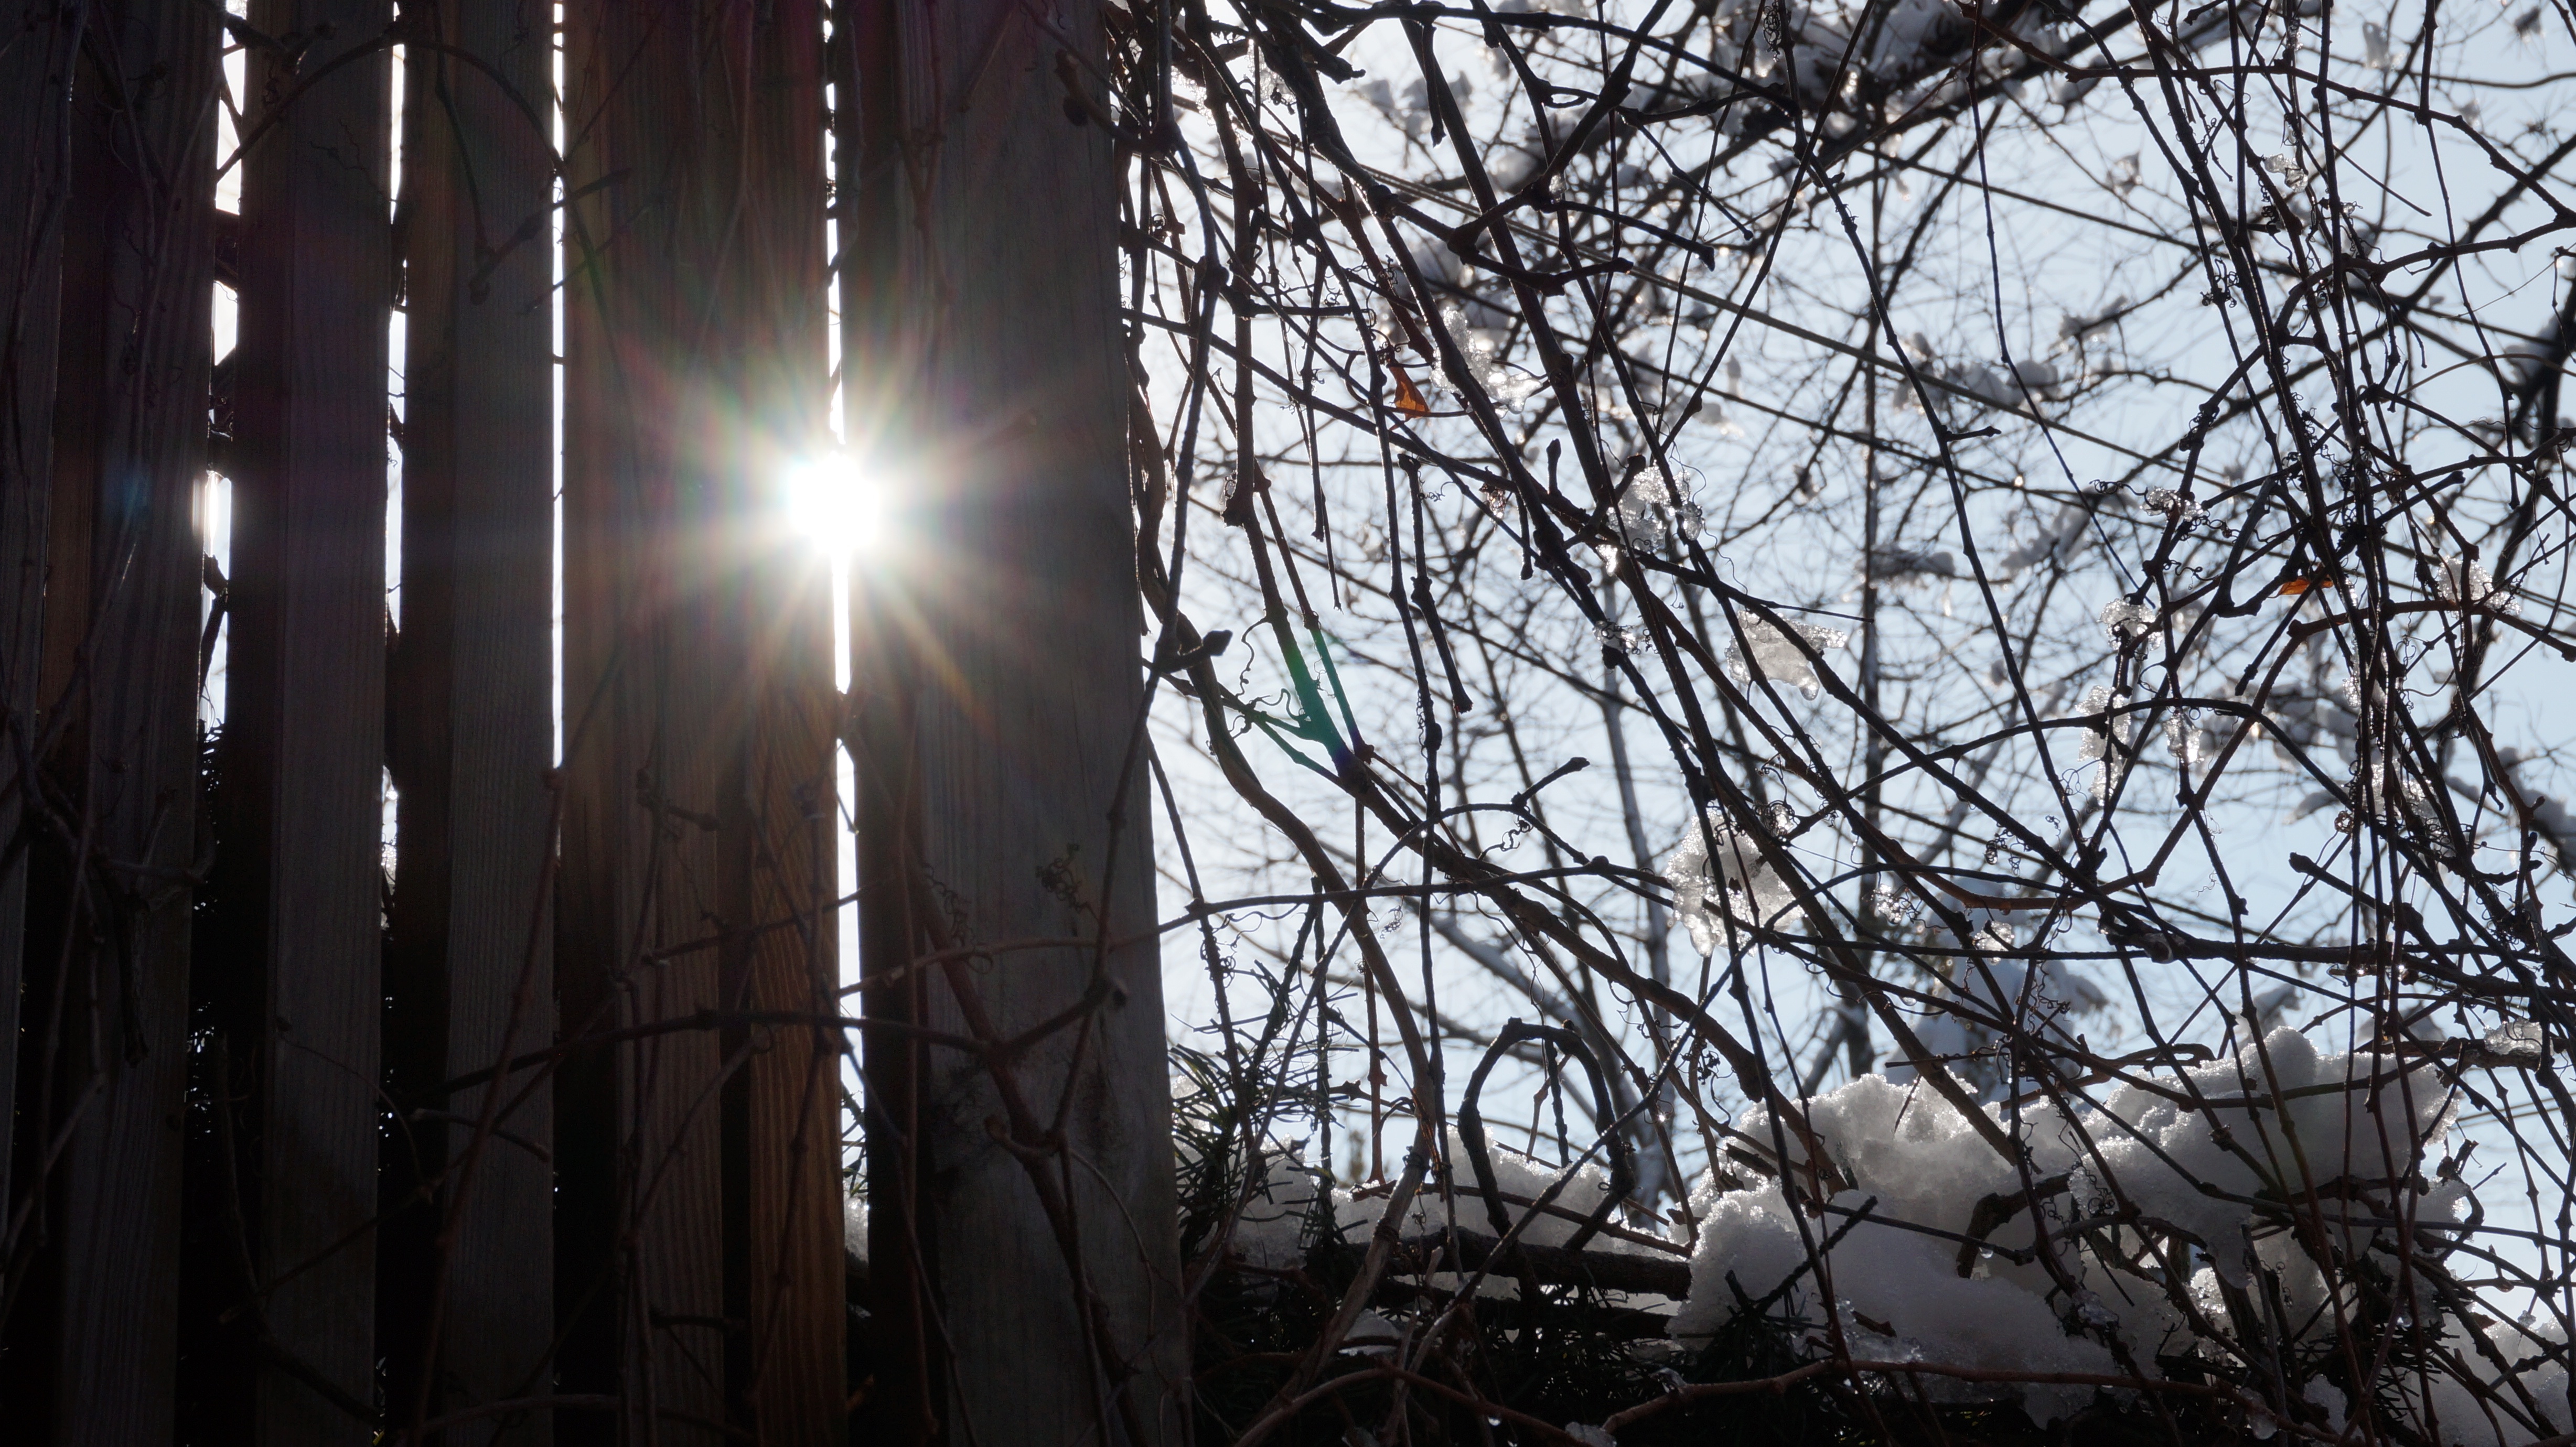
tree, branch, winter, light, sunlight, darkness, lighting, woody plant